Ambitious (film)

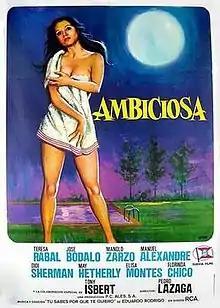

Ambitious (Spanish: Ambiciosa) is a 1976 Spanish drama film directed by Pedro Lazaga and starring Teresa Rabal, José Bódalo and Manuel Zarzo.